Zé Gotinha

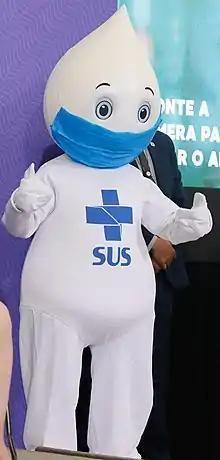
Zé Gotinha, wearing a mask, featured at the Launch of the National Vaccination Operationalization Plan against COVID-19 in 2020

Zé Gotinha (Droplet Joe; "Zé" is the nickname of "José") is a Brazilian mascot created to promote vaccination campaigns against the polio virus with the goal of making the event more attractive to children. It was used in campaigns in the 1980s, 1990s, and 2006 campaigns to raise awareness among parents and children about the importance of vaccination. Zé Gotinha has also been used to warn about the importance of preventing various other diseases.